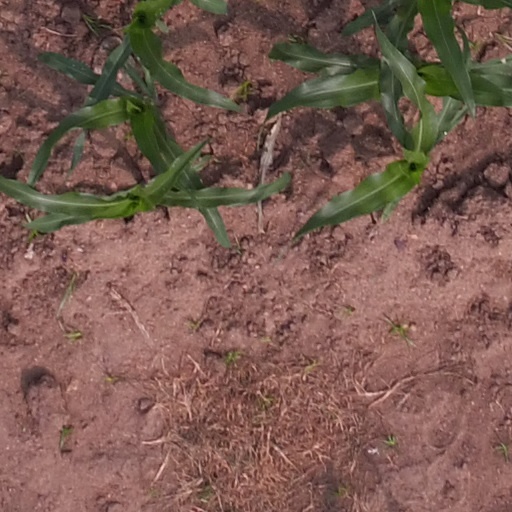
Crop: maize; corn